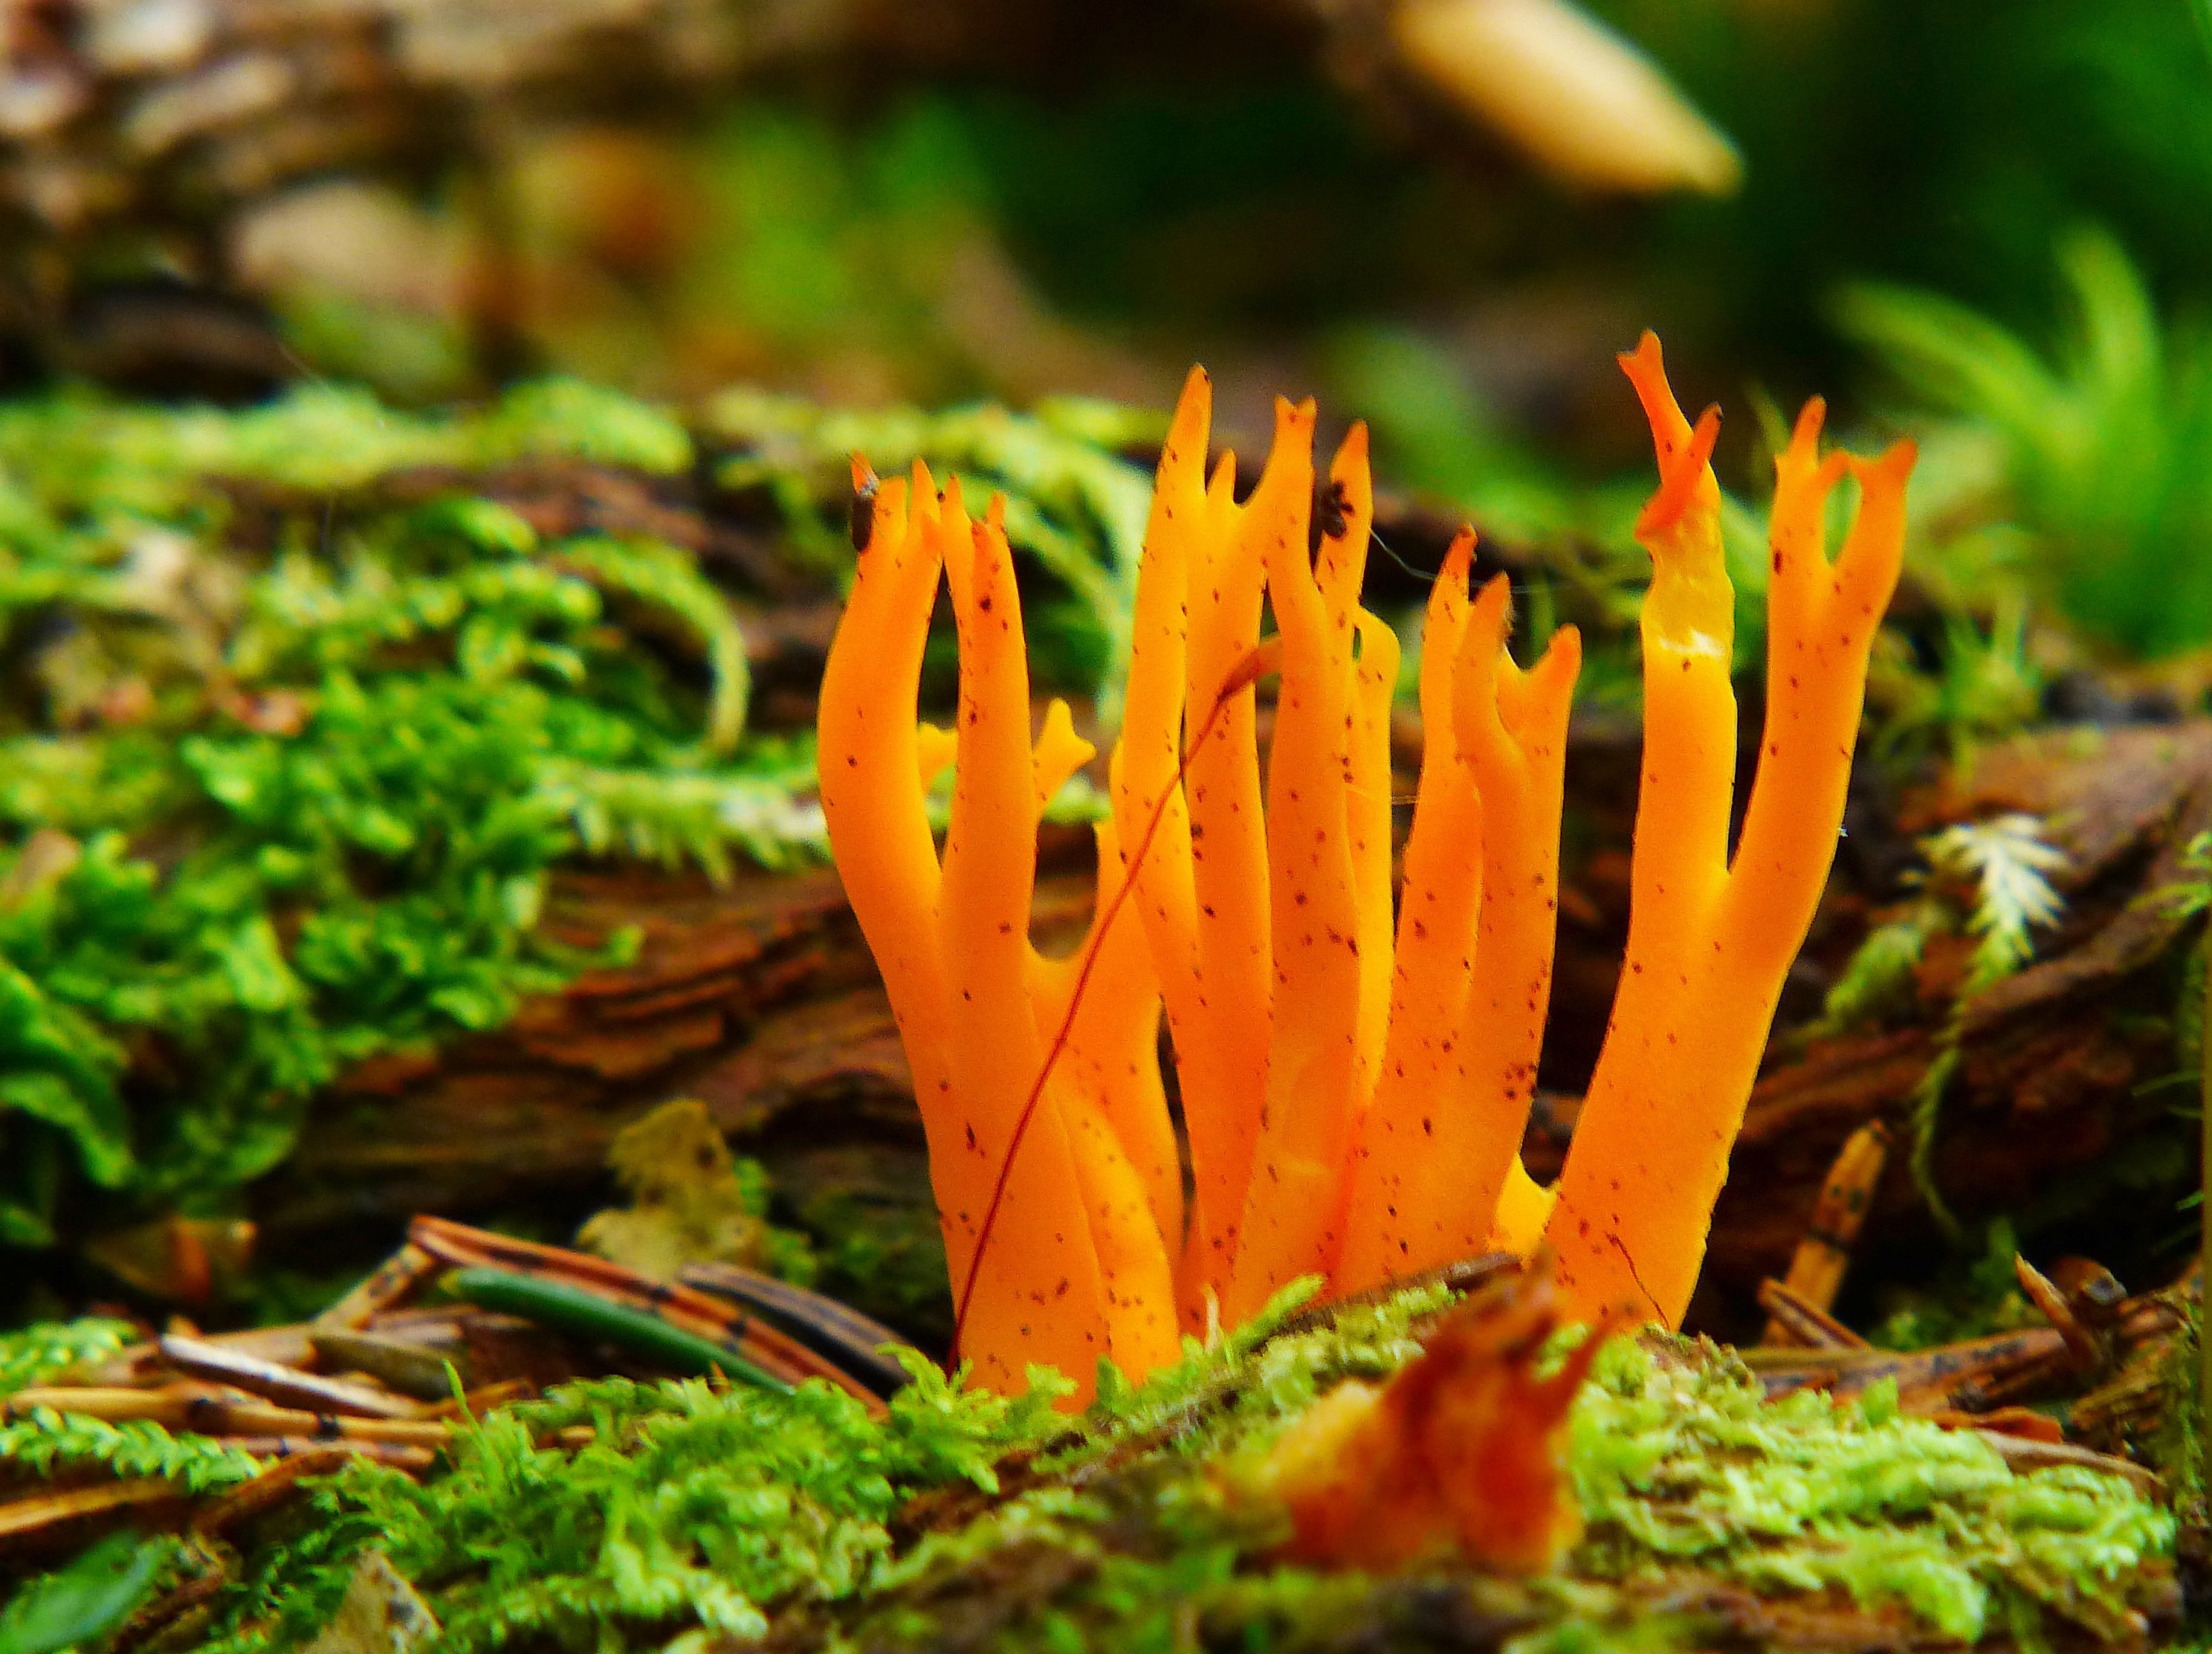
tree, nature, forest, grass, plant, leaf, flower, moss, green, autumn, botany, mushroom, yellow, close, flora, season, fungus, edible, forest mushroom, mushrooms on tree, macro photography, goatee, golden coral